Dan Jurgens

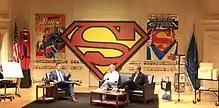
The Library of Congress hosting a discussion with Dan Jurgens and Paul Levitz for Superman's 80th anniversary and the 1,000th issue of "Action Comics".

Jurgens was amongst the creative talent of DC Comics' The New 52 relaunch in 2011, becoming the writer of the new "Justice League International" series with artist Aaron Lopresti and the artist of the new "Green Arrow" series with writer J. T. Krul and inker George Pérez. He became co-writer of "Green Arrow" with Keith Giffen on issues #3–6. DC announced in October 2011 that Jurgens would return to Superman, co-writing and drawing, the self-titled "Superman" series with Giffen. Their first issue was #7 (cover dated May 2012). During 2012–2013, Jurgens was writer and artist of "The Fury of Firestorm: The Nuclear Men" from issues #13–20, where the series was canceled. In 2014, he and Giffen together with Jeff Lemire and Brian Azzarello co-wrote "". In 2015, Jurgens became the writer for "Batman Beyond", starting with issue #1 in June 2015. He was writer of the two-issue miniseries "Convergence: Superman" in 2015, and was the writer for "" from 2015 to 2016. As part of the DC Rebirth relaunch of 2016, Jurgens wrote "Action Comics", with the series returning to the previous numbering, beginning with issue #957. He contributed to "Action Comics" #1000 (June 2018) and then became the writer of the "Green Lanterns" series.